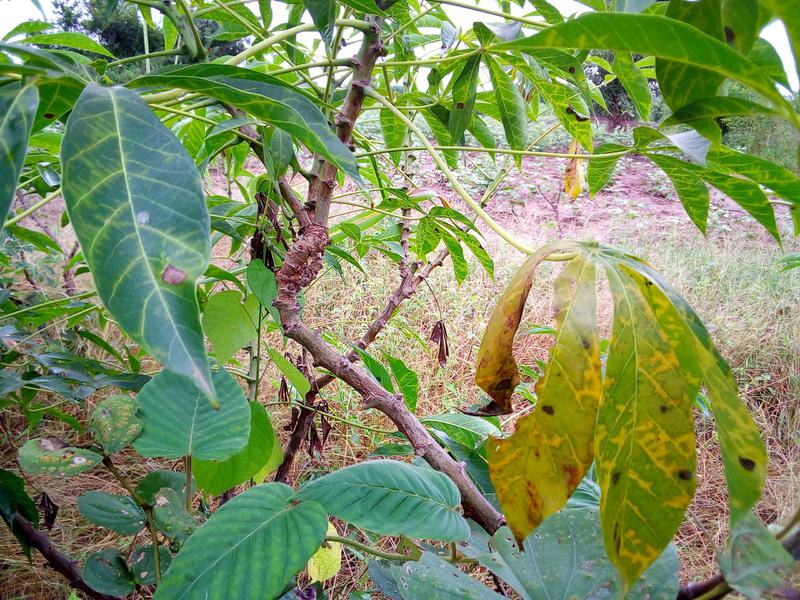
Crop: cassava
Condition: brown_streak_disease